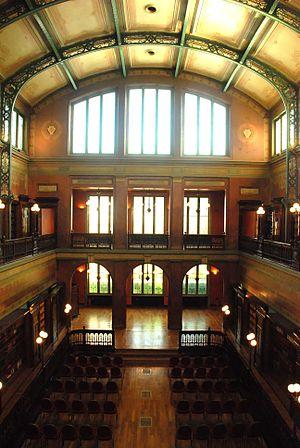
Belgique - Bruxelles - Bibliothèque Solvay
Francis Metzger, né le 22 octobre 1957 à Watermael-Boitsfort, est un architecte belge contemporain. Il se partage entre son atelier d'architecture, MA² - Metzger & Associés Architecture et ses activités académiques, à la Faculté d'architecture de l'Université libre de Bruxelles. Depuis 1983, l'architecte, diplômé de l'I.S.A.V.H. - Institut Supérieur d’Architecture Victor Horta, se voit confier divers projets de constructions contemporaines et de restaurations de bâtiments remarquables, souvent classés.